Raccoon

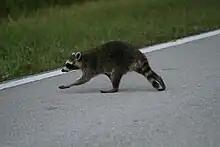
Young Florida raccoon ("P. l. elucus") crossing a road

Captive raccoons have been known to live for more than 20 years. However, the species' life expectancy in the wild is only 1.8 to 3.1 years, depending on the local conditions such as traffic volume, hunting, and weather severity. It is not unusual for only half of the young born in one year to survive a full year. After this point, the annual mortality rate drops to between 10% and 30%. Young raccoons are vulnerable to losing their mother and to starvation, particularly in long and cold winters. The most frequent natural cause of death in the North American raccoon population is distemper, which can reach epidemic proportions and kill most of a local raccoon population. In areas with heavy vehicular traffic and extensive hunting, these factors can account for up to 90% of all deaths of adult raccoons. The most important natural predators of the raccoon are bobcats, coyotes, and great horned owls, the latter mainly preying on young raccoons but capable of killing adults in some cases. In Florida, they have been reported to fall victim to larger carnivores like American black bear and cougars and these species may also be a threat on occasion in other areas. Where still present, gray wolves may still occasionally take raccoons as a supplemental prey item. Also in the southeast, they are among the favored prey for adult American alligators. On occasion, both bald and golden eagles will prey on raccoons. In the tropics, raccoons are known to fall prey to smaller eagles such as ornate hawk-eagles and black hawk-eagles, although it is not clear whether adults or merely juvenile raccoons are taken by these. In rare cases of overlap, they may fall victim from carnivores ranging from species averaging smaller than themselves such as fishers to those as large and formidable as jaguars in Mexico. In their introduced range in the former Soviet Union, their main predators are wolves, lynxes and Eurasian eagle-owls. However, predation is not a significant cause of death, especially because larger predators have been exterminated in many areas inhabited by raccoons.